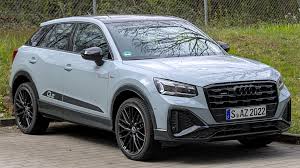
Label: noambulance